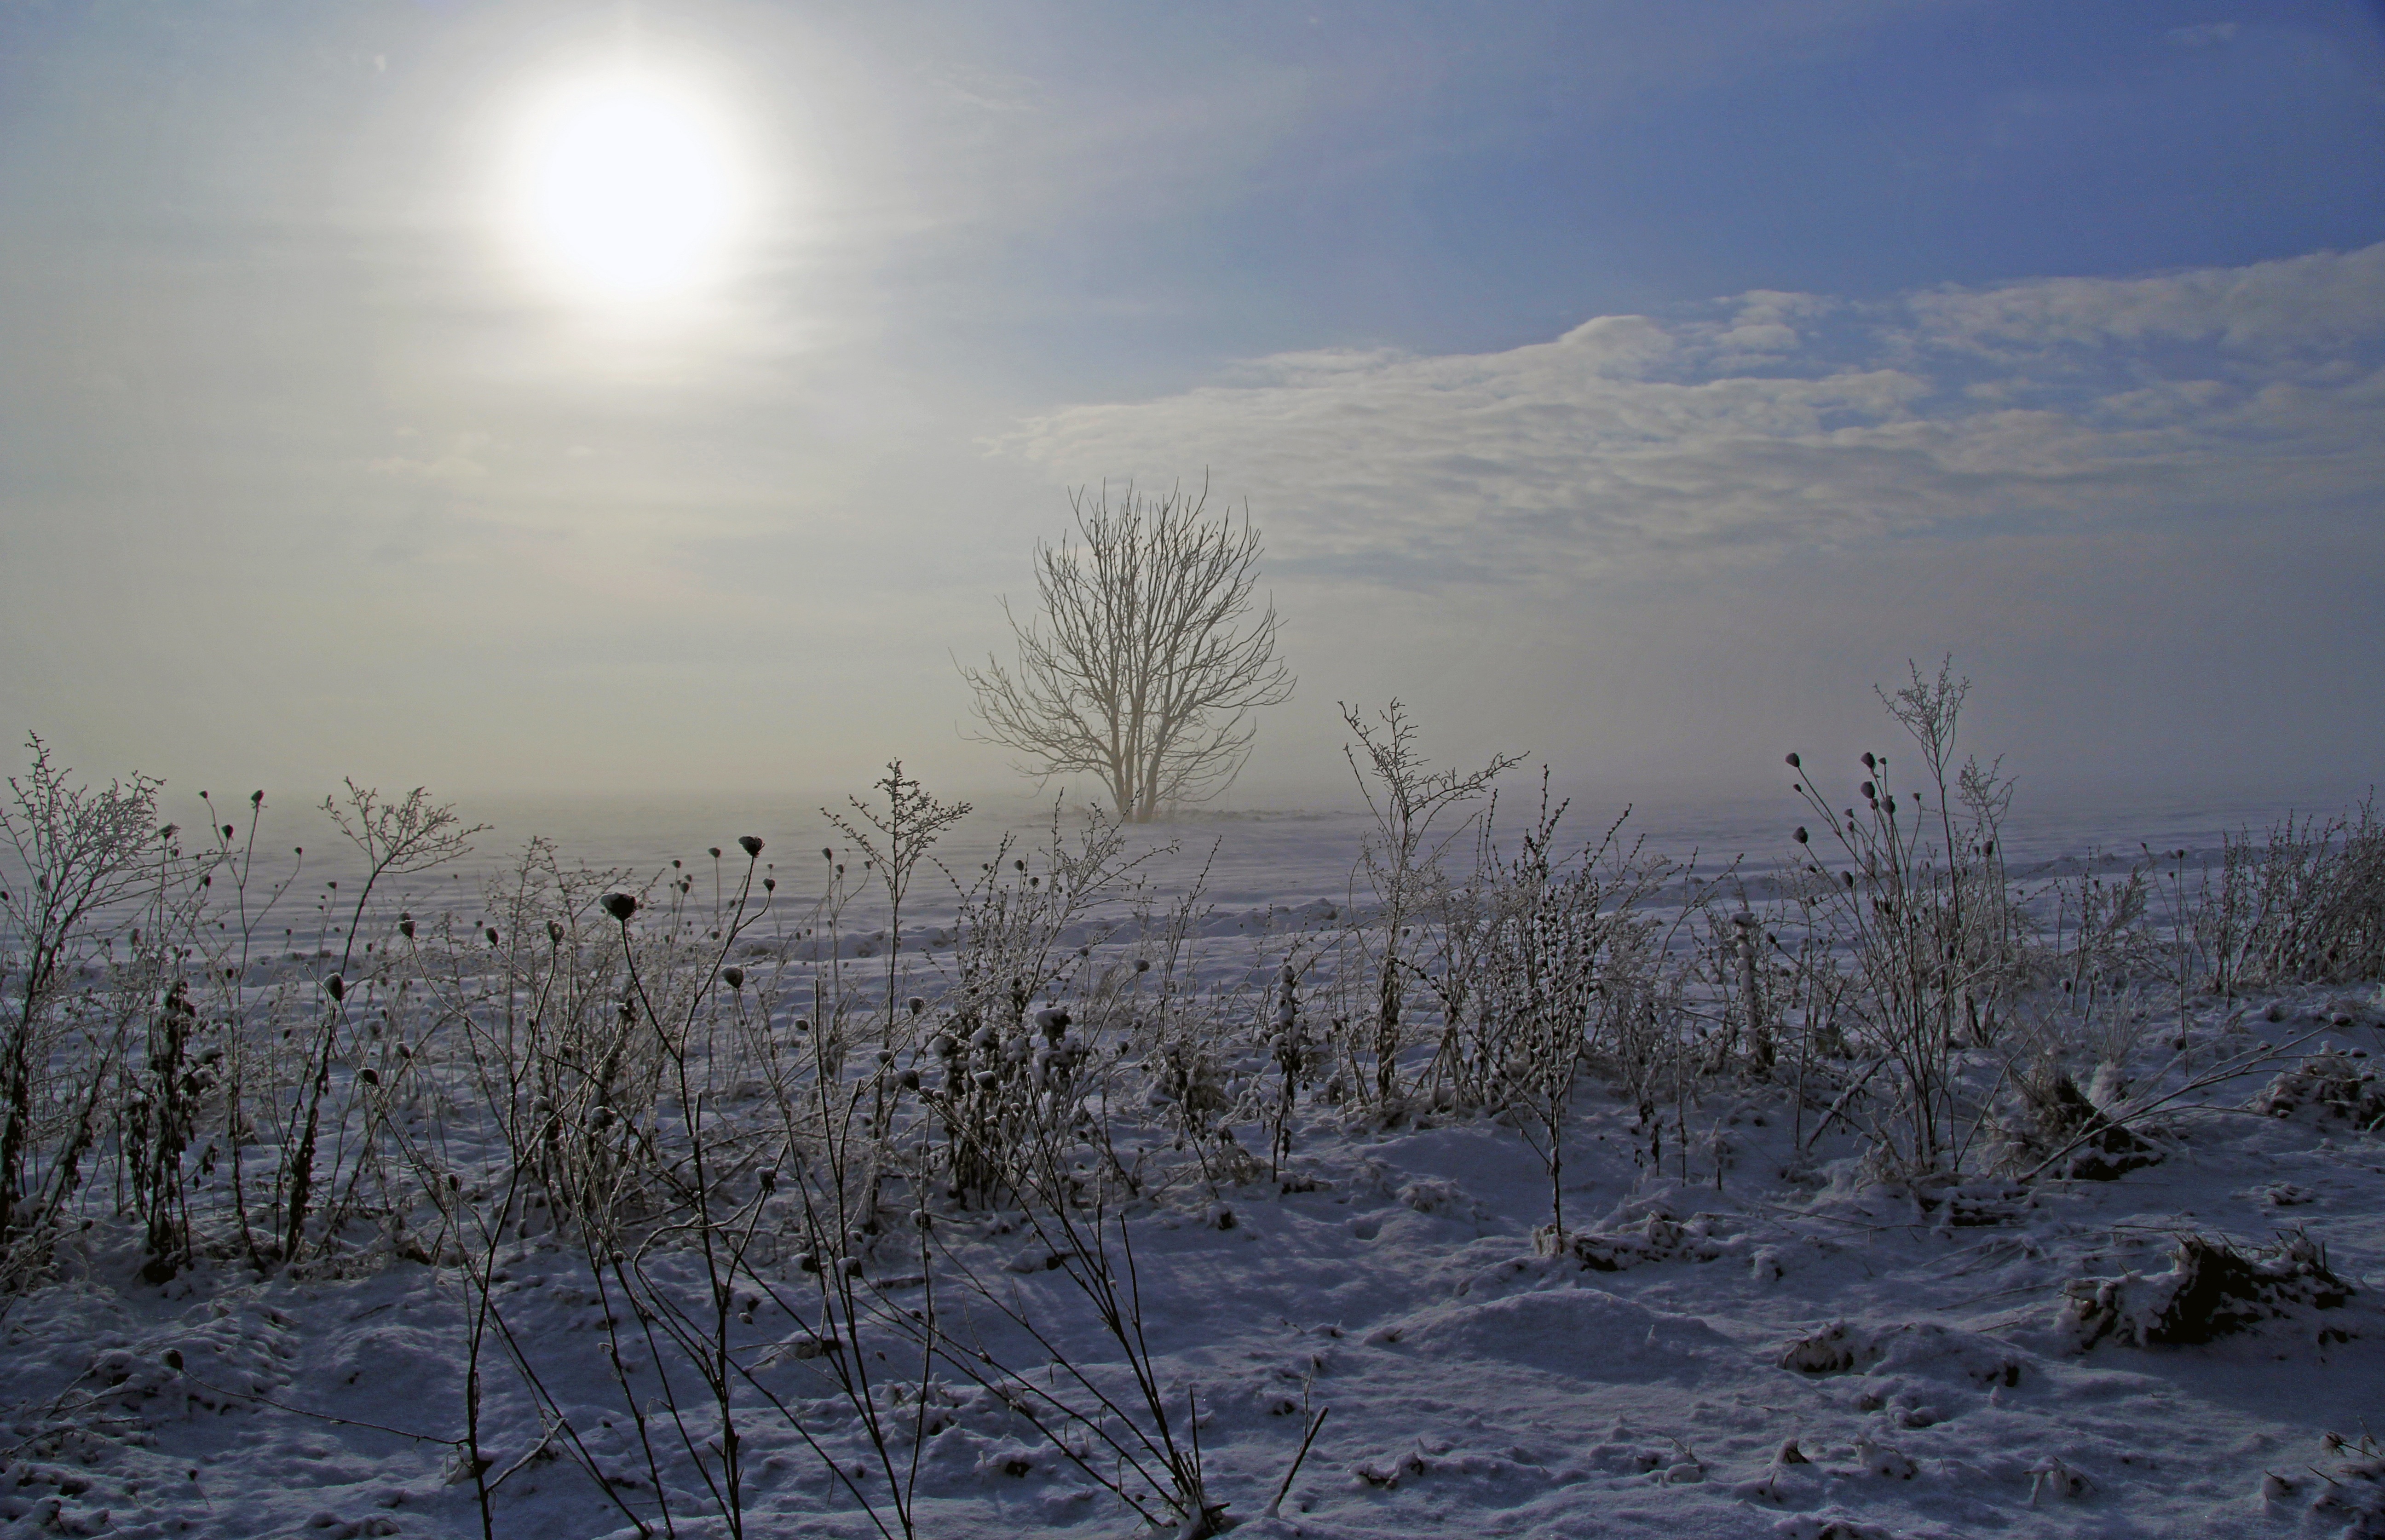
landscape, tree, nature, horizon, mountain, snow, cold, winter, cloud, sky, sunrise, sunset, sunlight, morning, frost, dawn, dusk, ice, evening, reflection, weather, season, plants, plateau, tundra, freezing, natural environment, atmospheric phenomenon